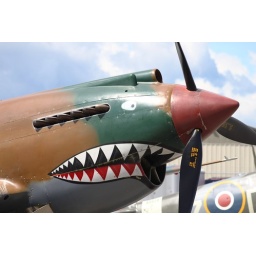
Flying Heritage Collection Fly Day May 22 2010 - Paul Allen's vintage airplane museum, many in flying order